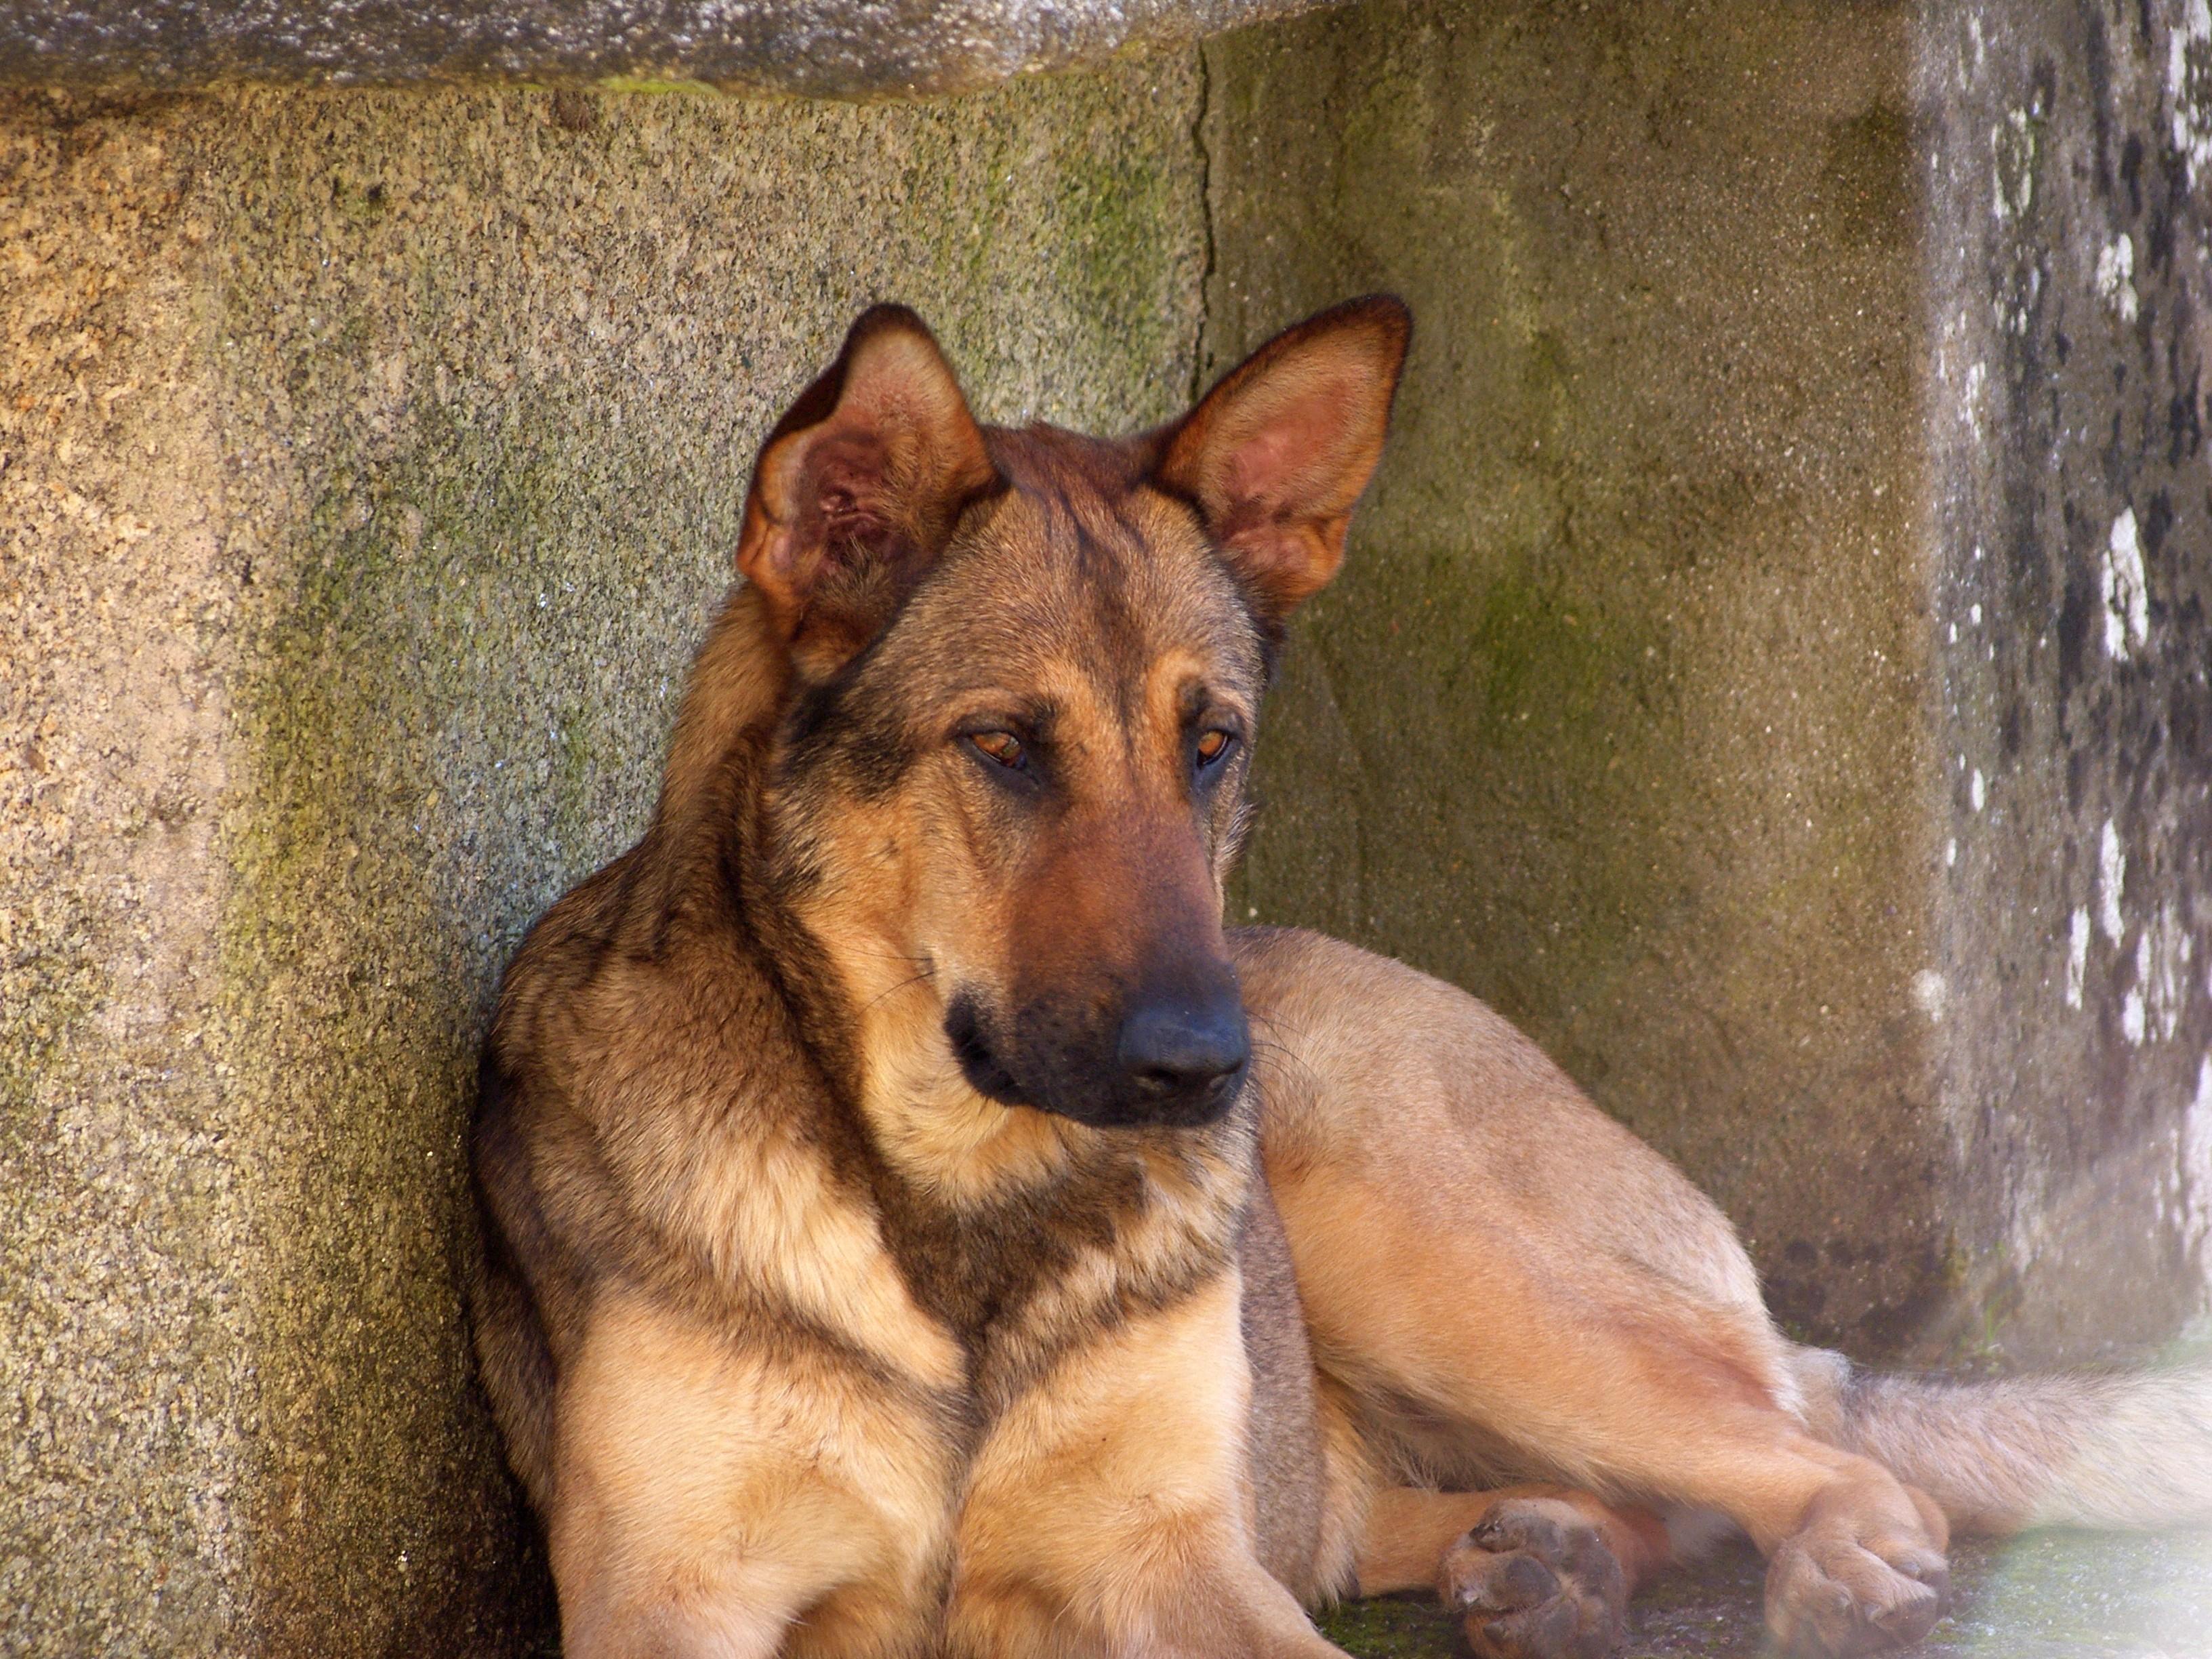
dog, mammal, animals, vertebrate, dog breed, ggl1, street dog, dog like mammal, saarloos wolfdog, wolfdog, czechoslovakian wolfdog, carnivoran, dog breed group, east european shepherd, german shepherd dog